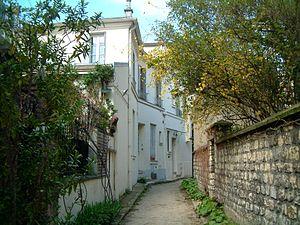
Le quartier du Petit-Montrouge est le 55ᵉ quartier administratif de Paris situé dans le 14ᵉ arrondissement.